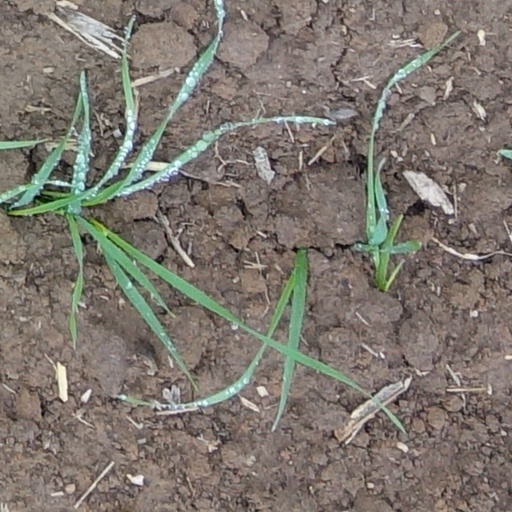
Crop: wheat